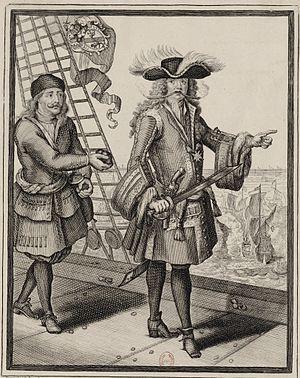
Portrait de Jean de Bart.
Le Jean Bart est une réplique d'un vaisseau de ligne de 1670, dont la construction a débuté en 2002 à Gravelines par l'Association Tourville.